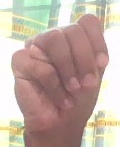
ASL sign: M